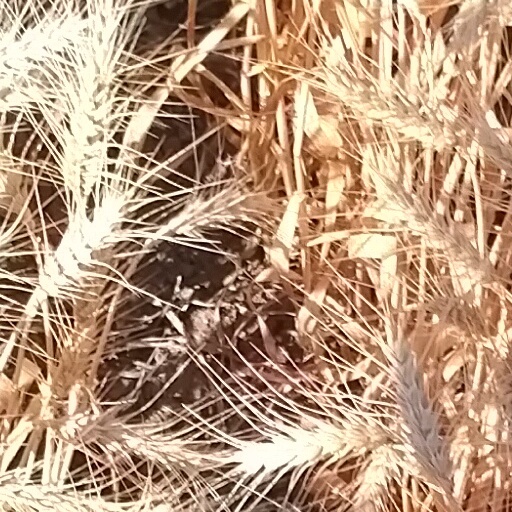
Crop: wheat